The Half-Way Girl

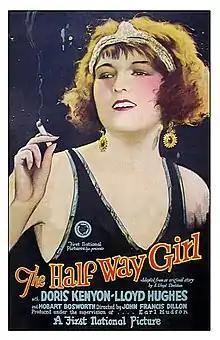
Lobby poster

The Half-Way Girl is a 1925 American silent drama film directed by John Francis Dillon that was filmed around the Jersey Shore.